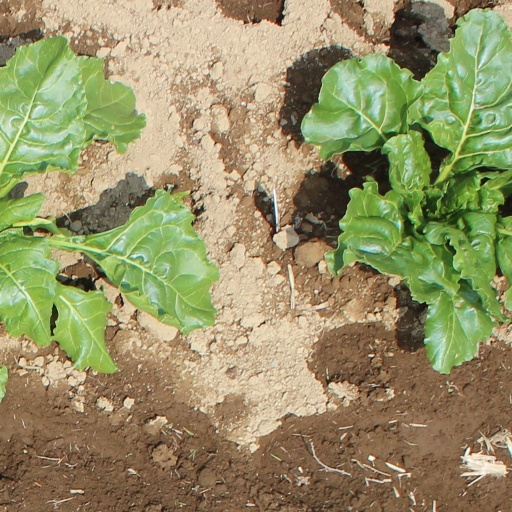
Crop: sugar beet